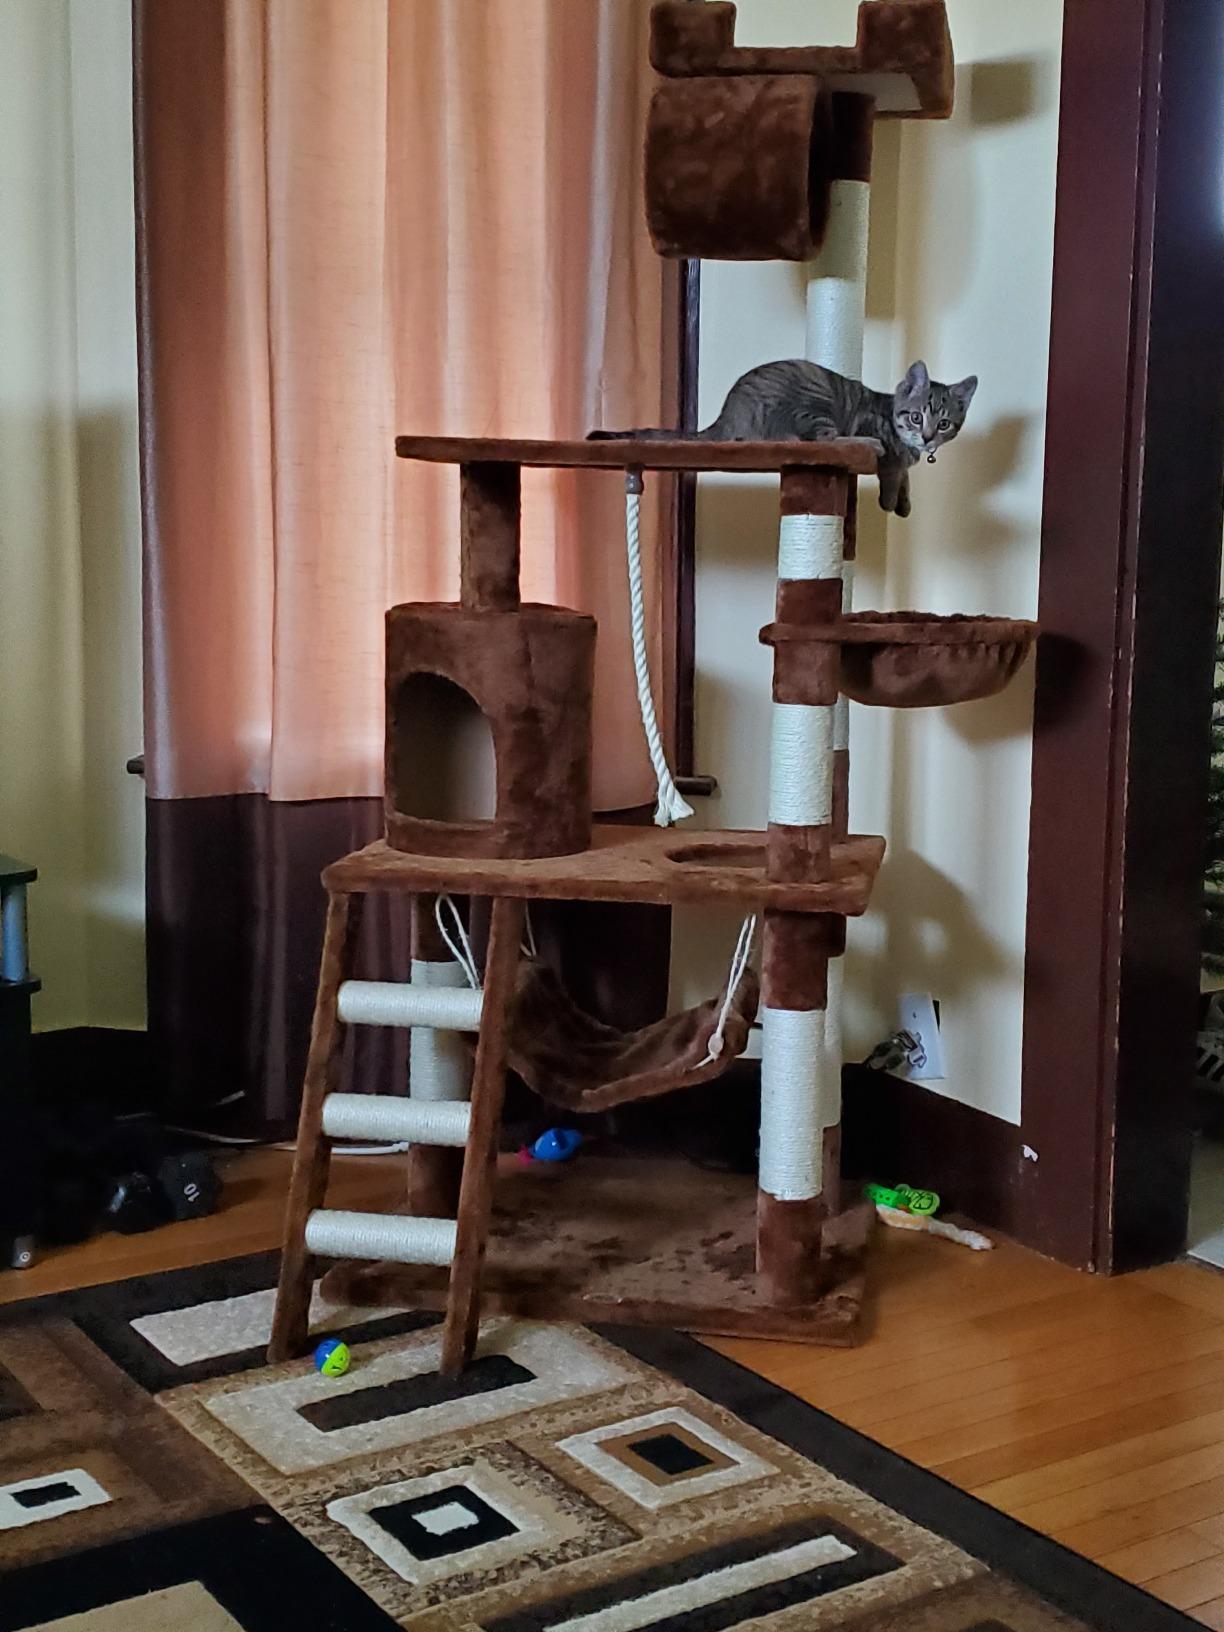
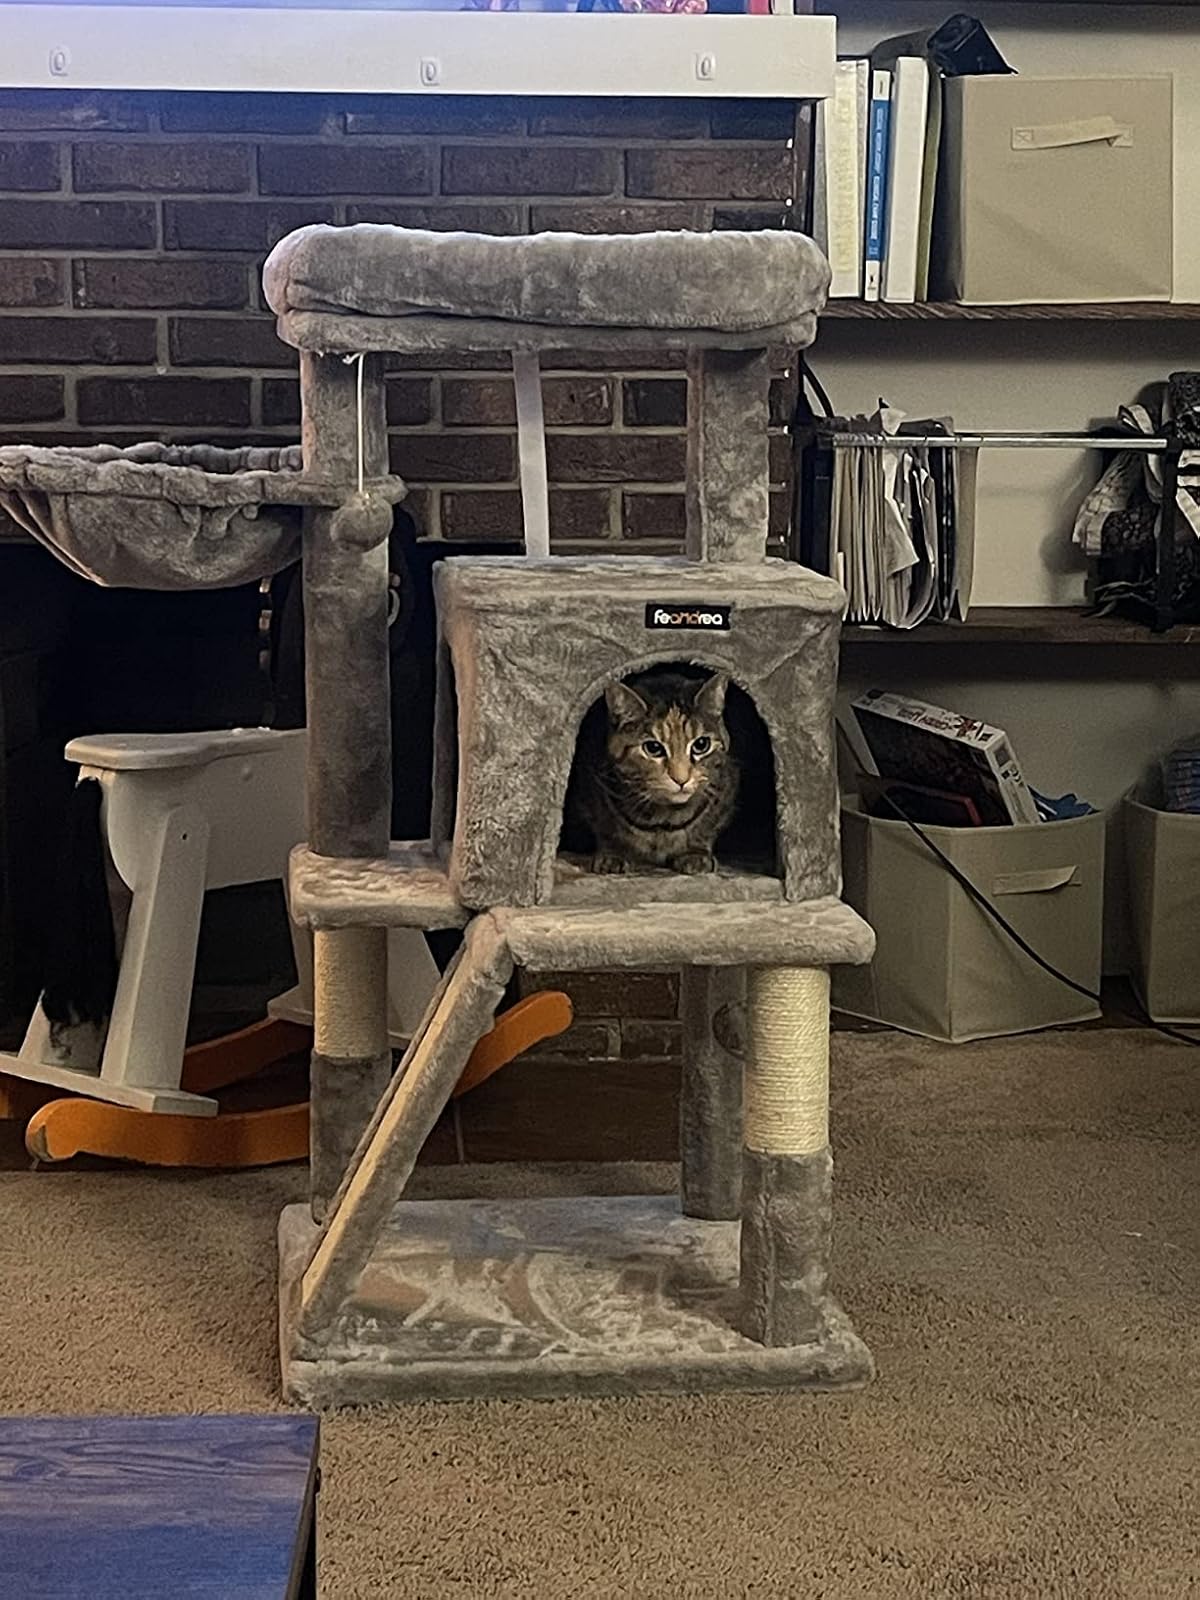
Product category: items_cat tree
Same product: no